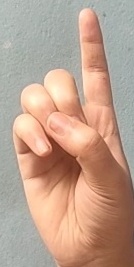
ASL sign: D